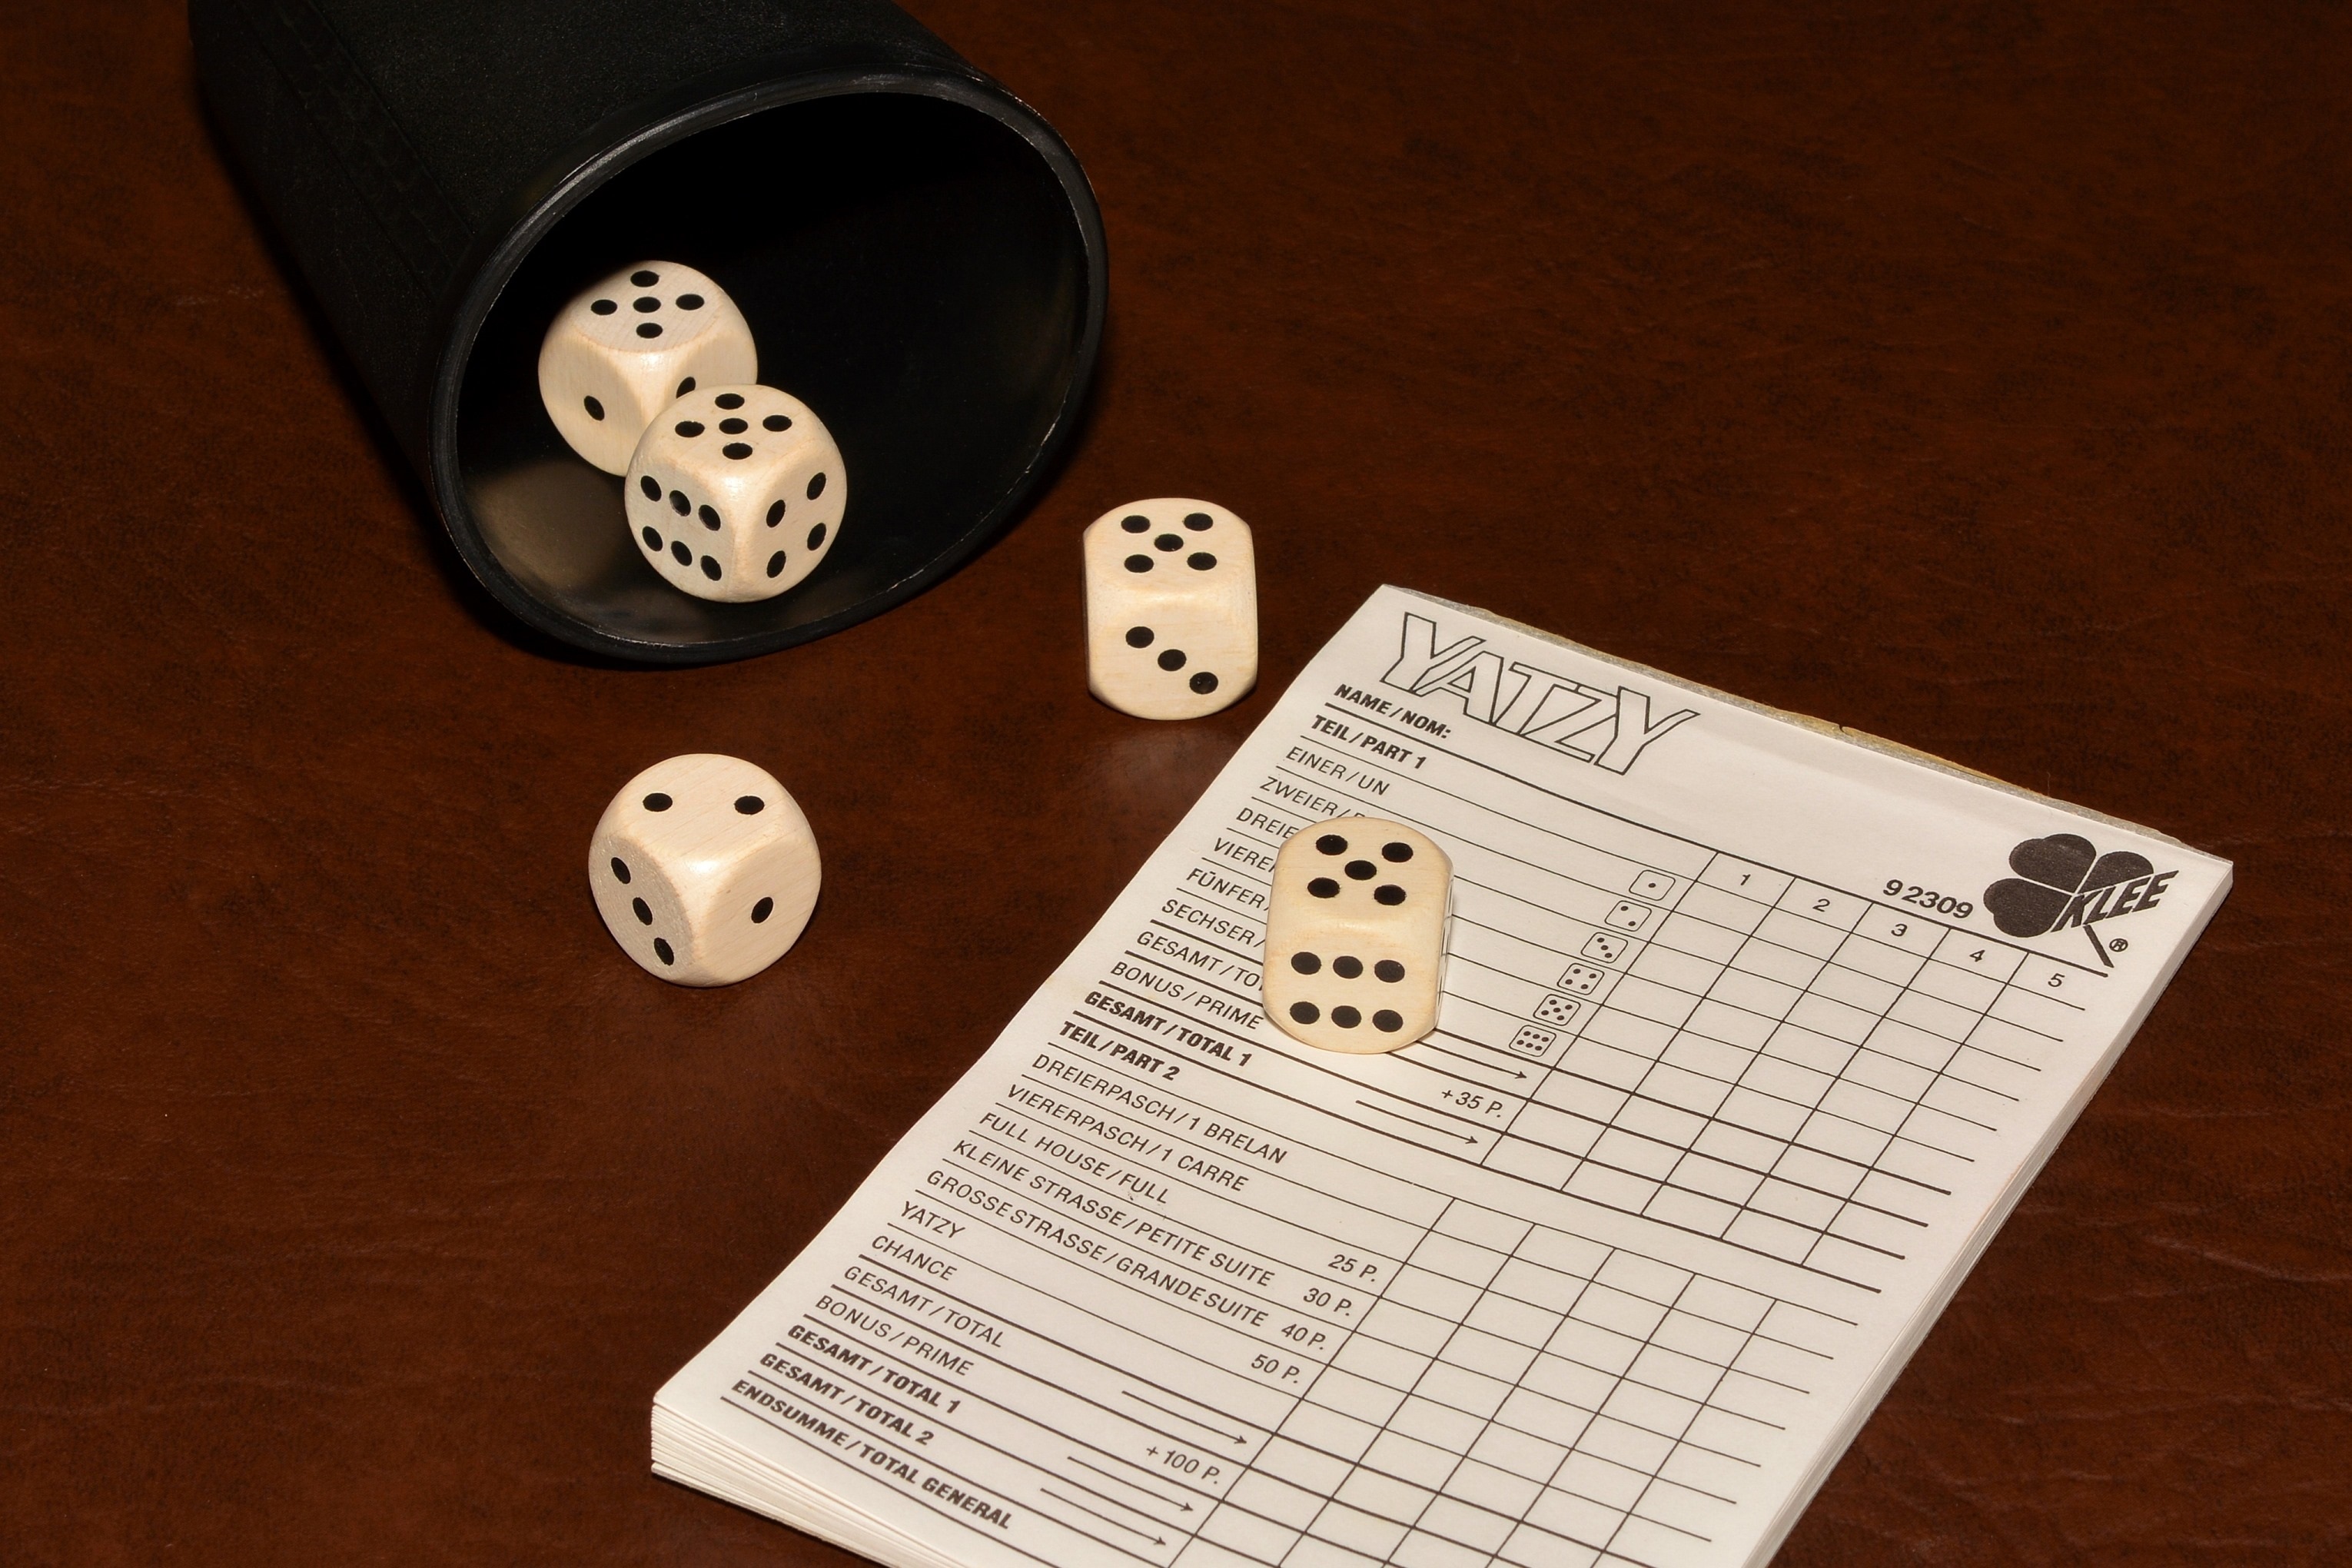
play, notepad, recreation, board game, sports, cube, games, luck, craps, indoor games and sports, tabletop game, community game